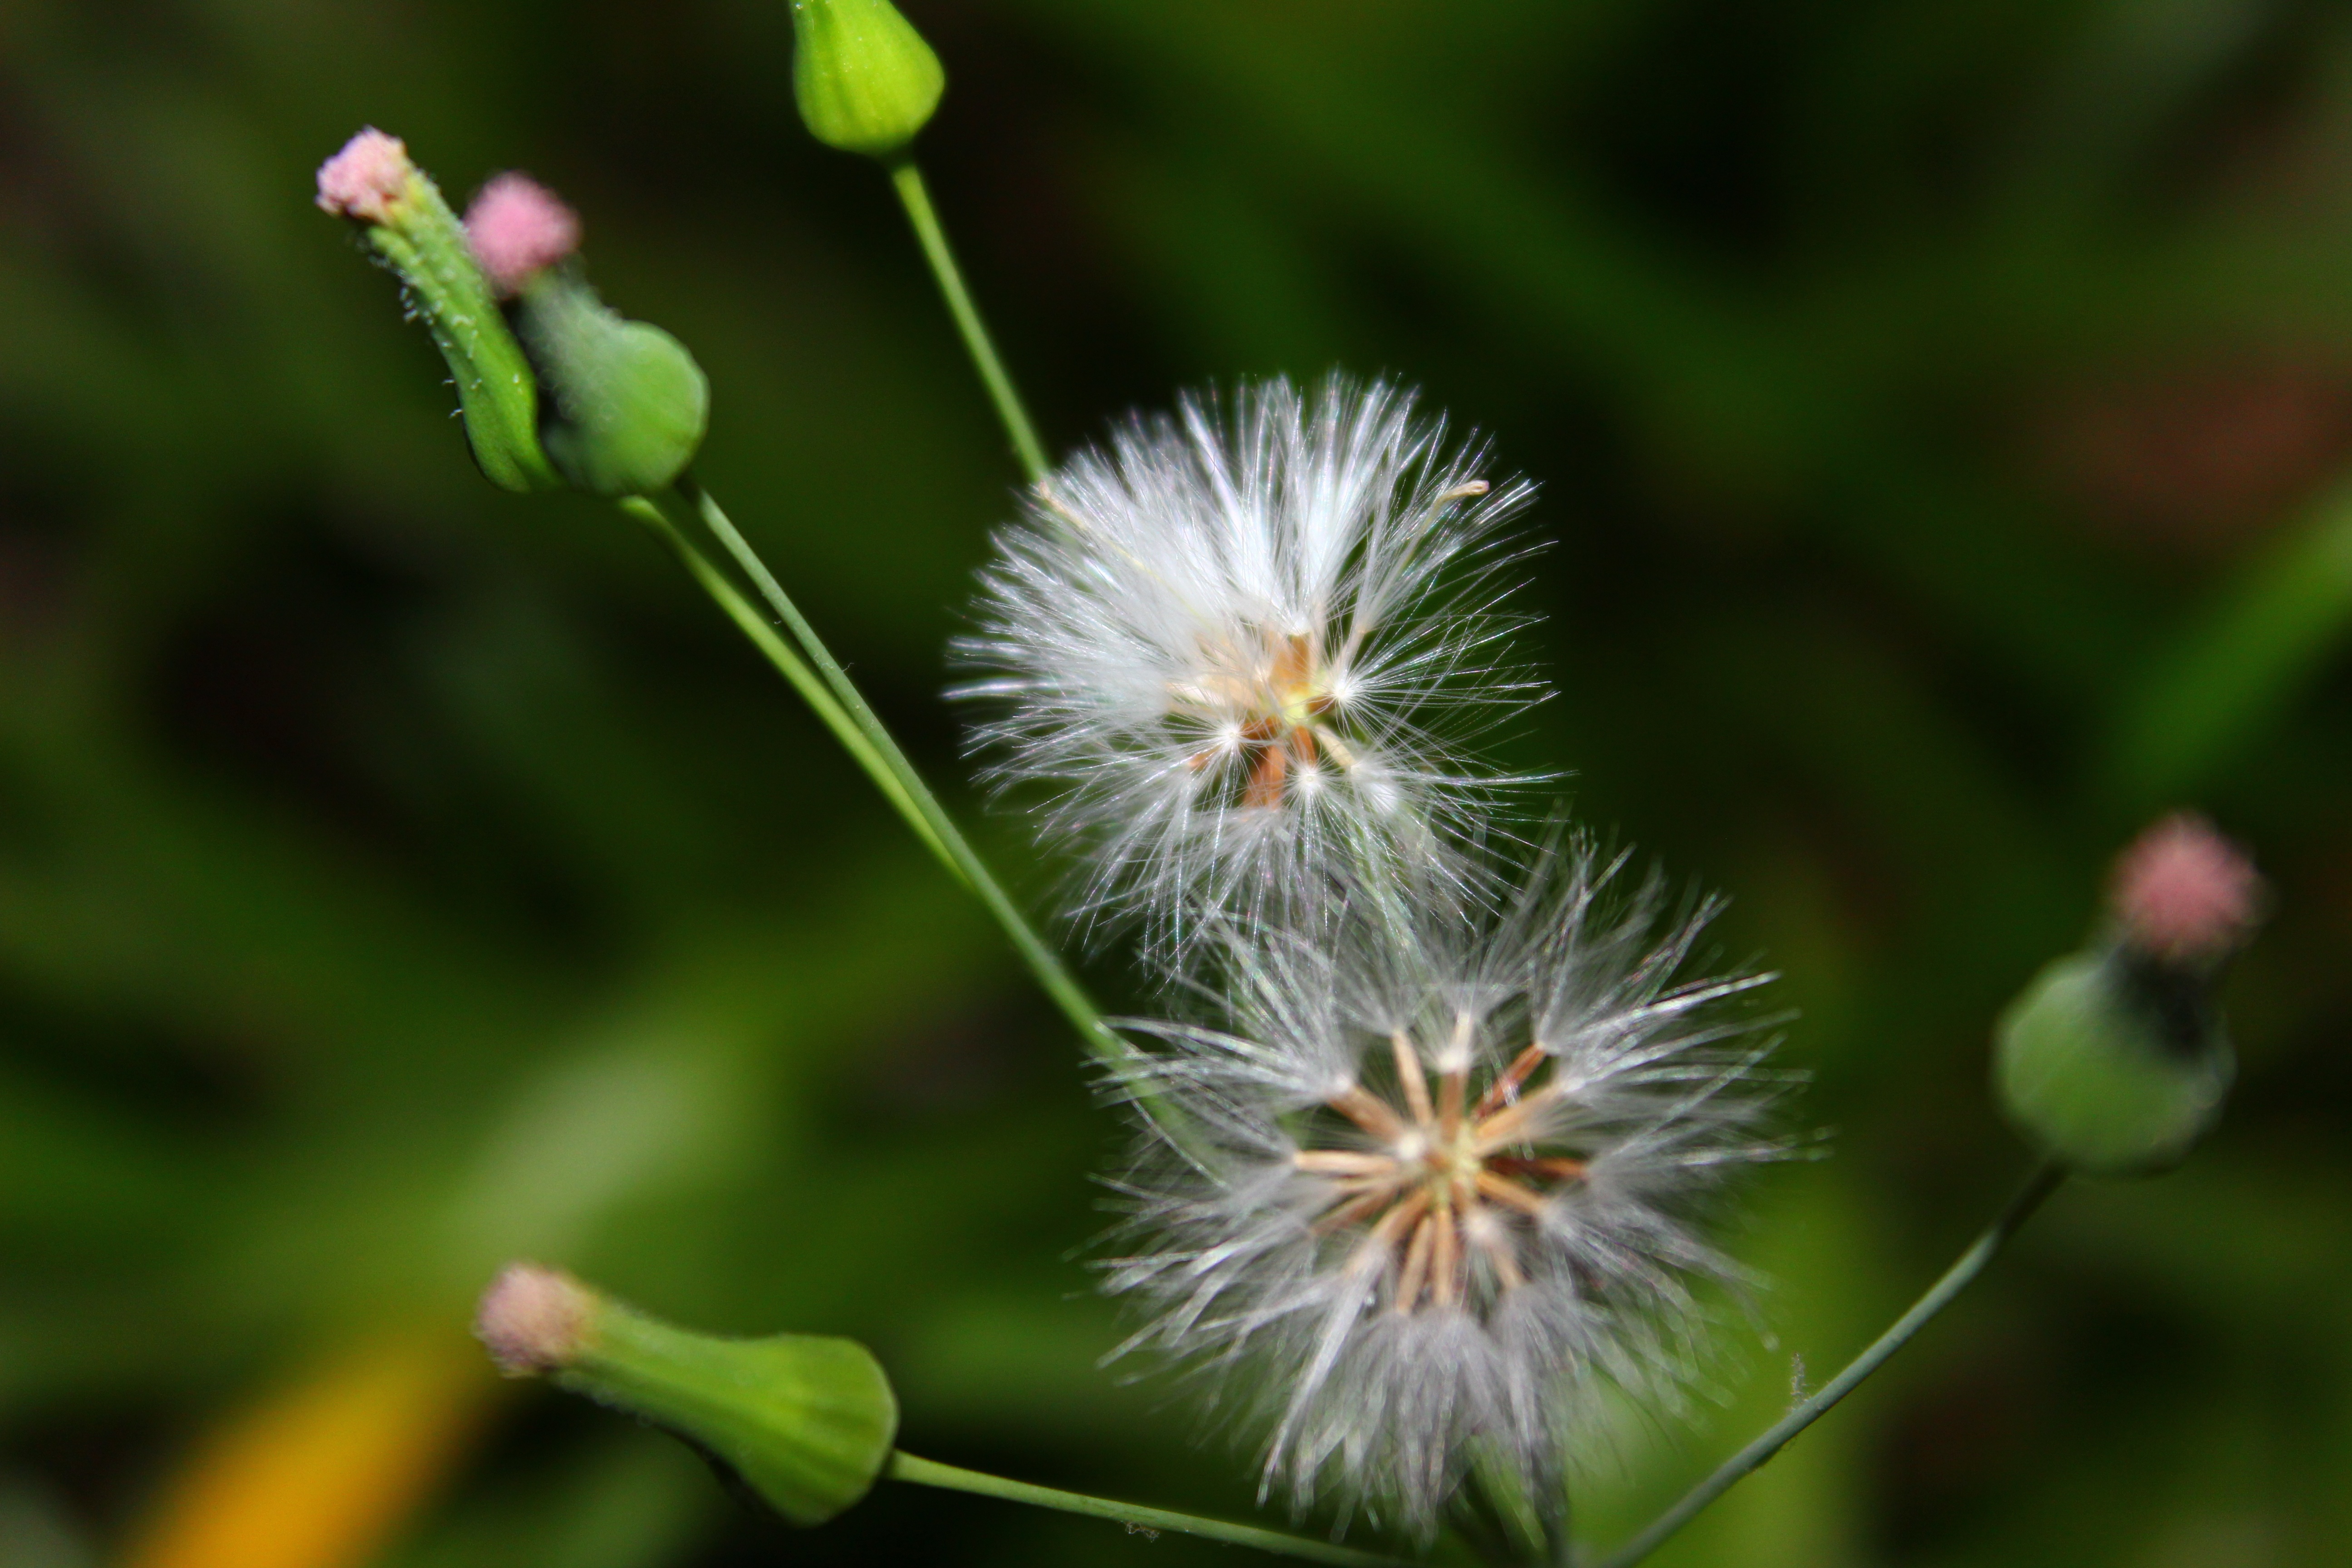
nature, grass, blossom, plant, white, photography, meadow, dandelion, leaf, flower, petal, floral, green, produce, tropical, macro, natural, fresh, botany, garden, flora, wildflower, close up, bud, macro photography, flowering plant, daisy family, plant stem, land plant, thorns spines and prickles